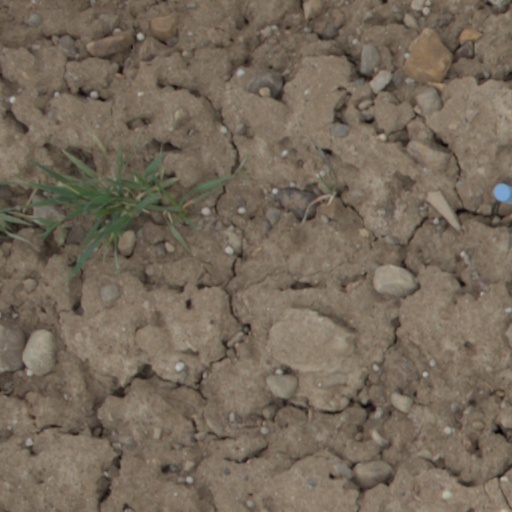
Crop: wheat